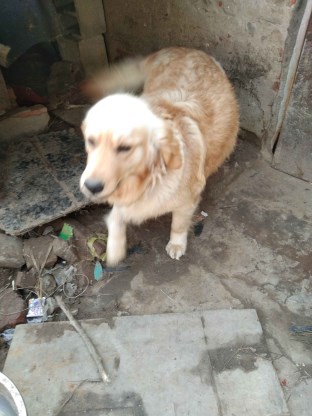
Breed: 5355-n000126-golden_retriever